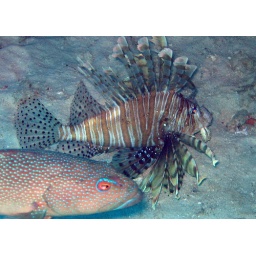
My first lion fish - hiding under the Heron Bommie